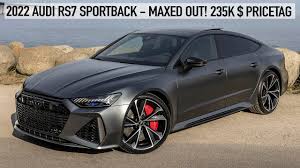
Label: noambulance